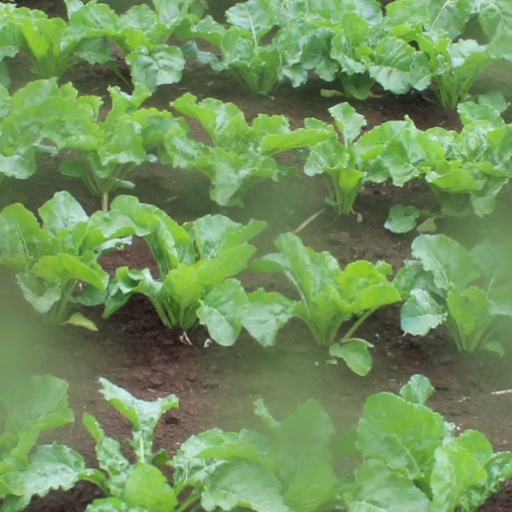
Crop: sugar beet